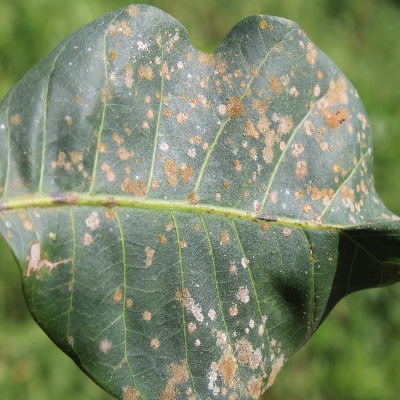
Crop: Cashew
Condition: red rust